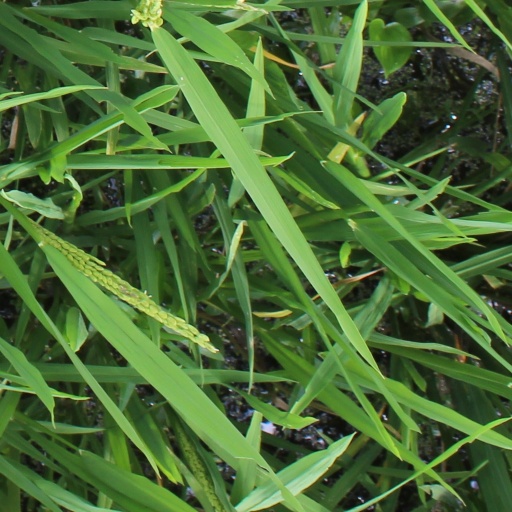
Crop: rice